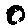
Label: 0